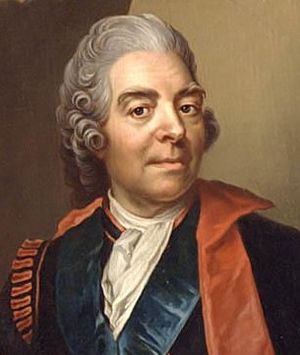
Gustaf Lundberg
Gustaf Lundberg var en svensk pastel- og portrætmaler.